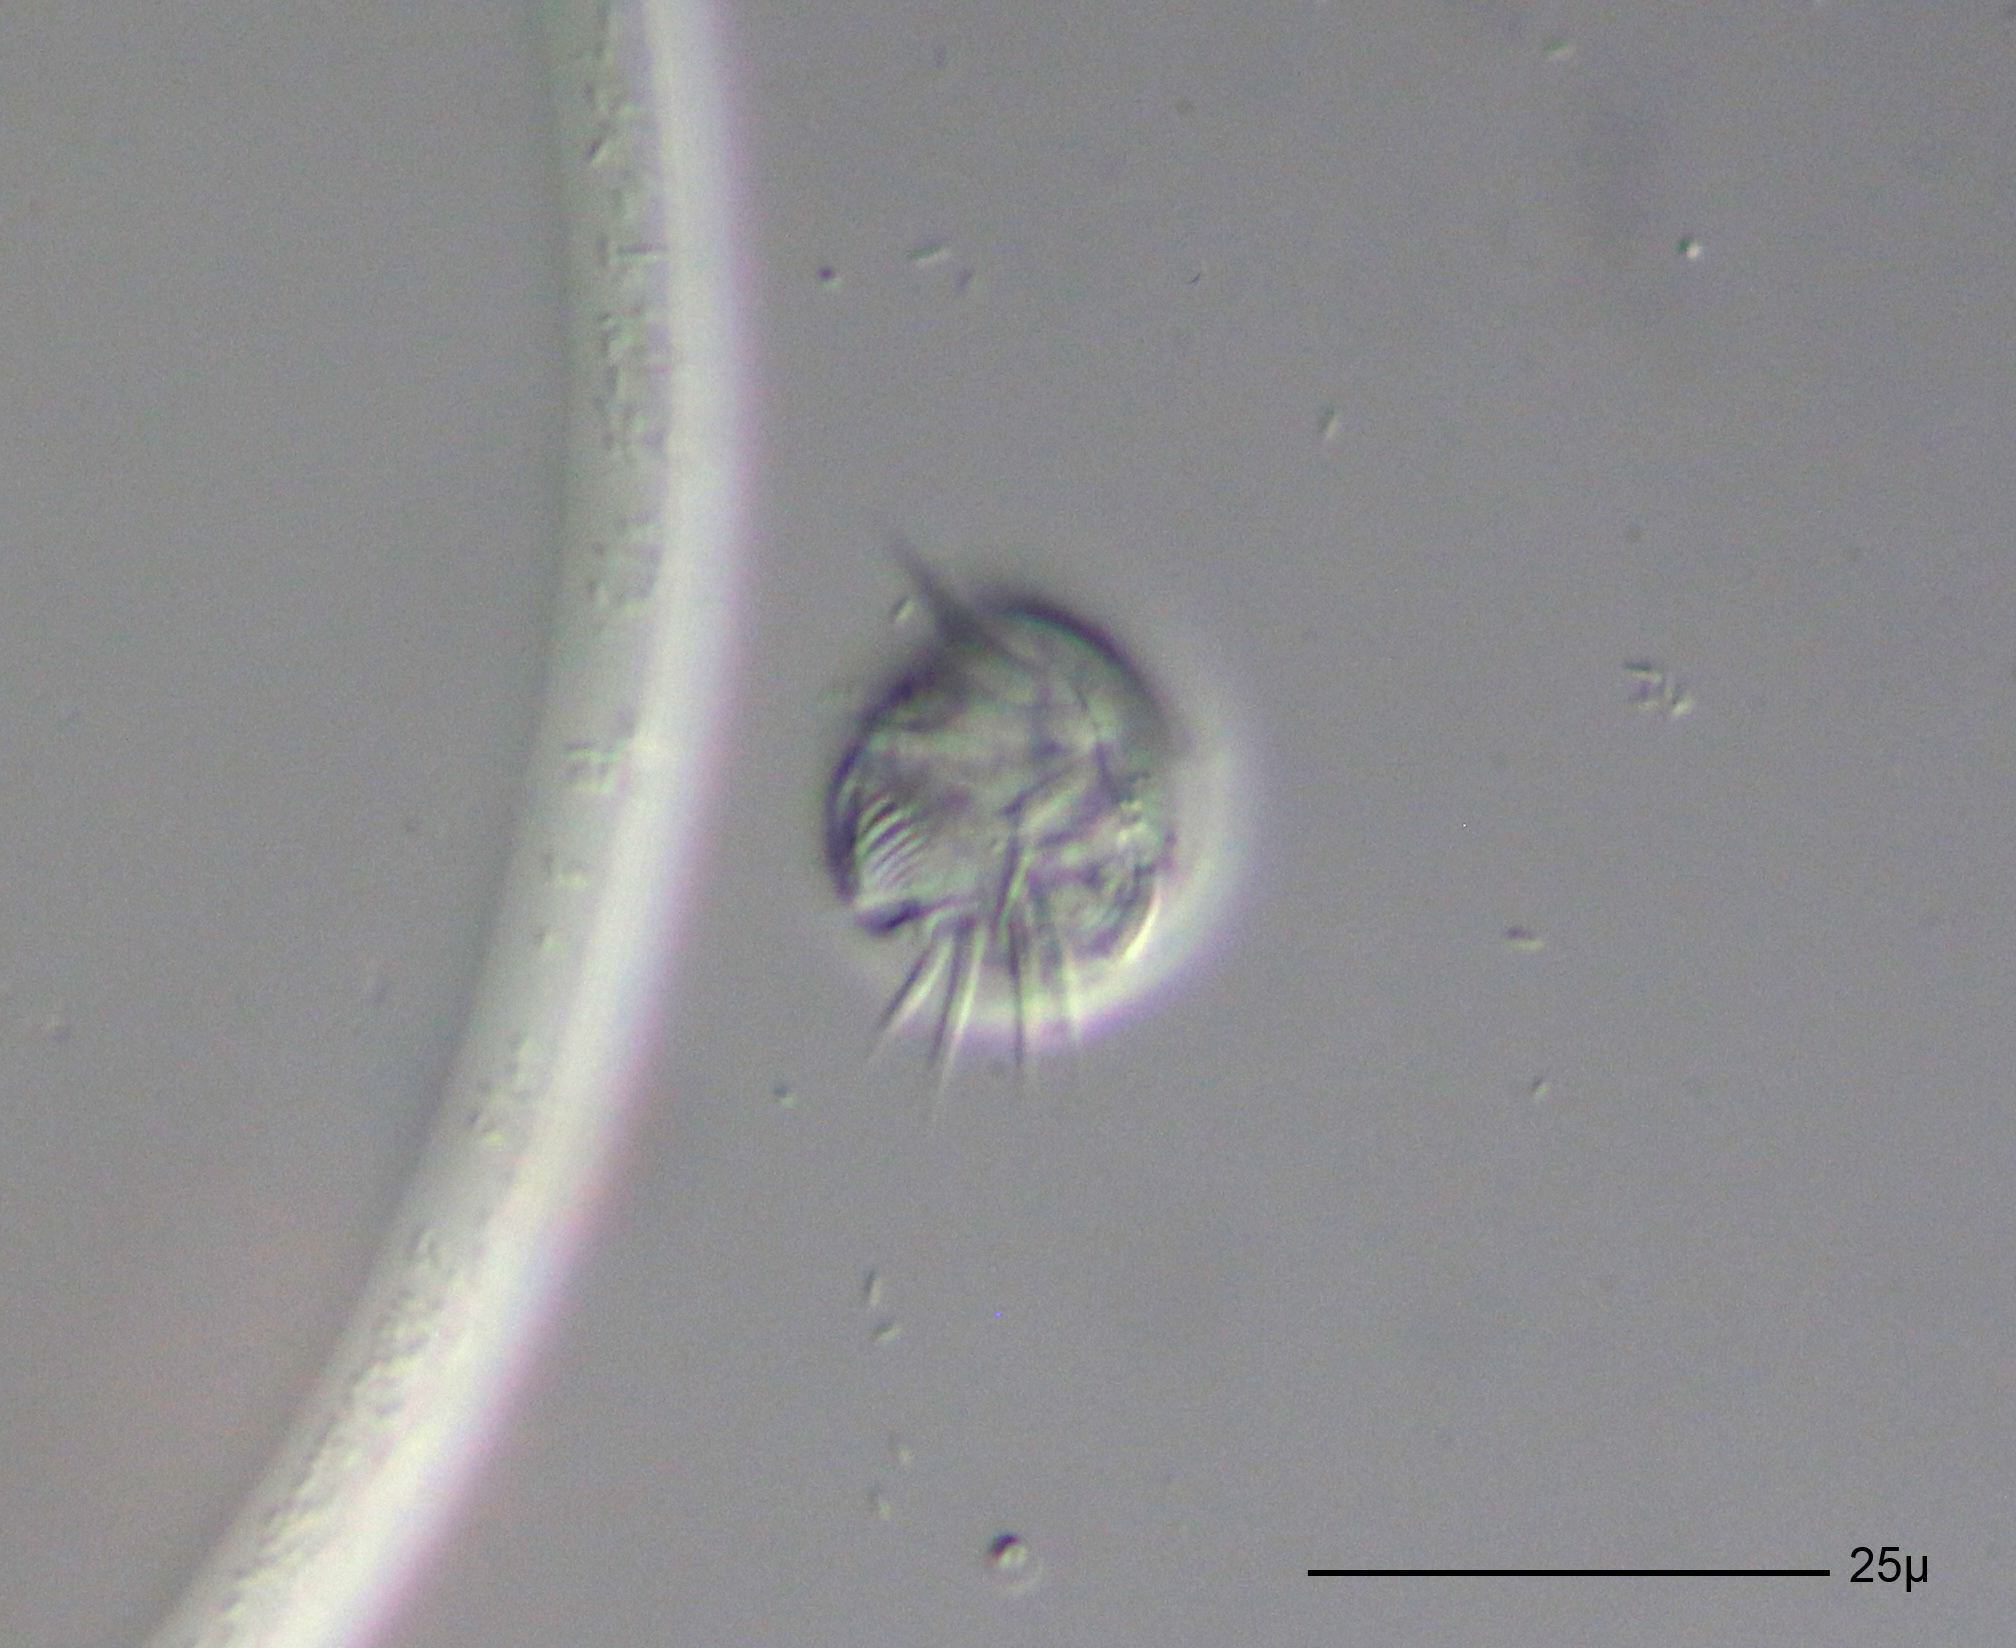
wing, biology, invertebrate, protist, protisten, einzeller, protozoa, protozoen, protozoe, mikroskop, mikrofotografie, mikrofoto, microscop, microphotography, ciliaten, ciliat, wimperntierchen, infusorien, unicelluar, geisseltierchen, flagellaten, flagellat, geiseltierchen, amboeba, macro photography, organism, am be, am ben, aspidisca, marine biology